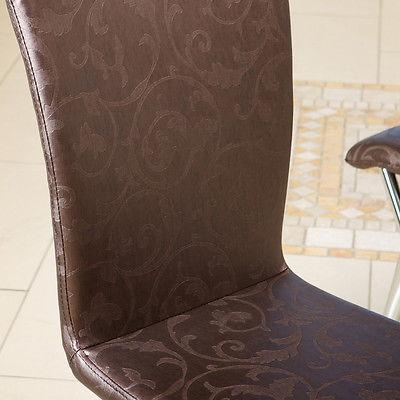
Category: chair